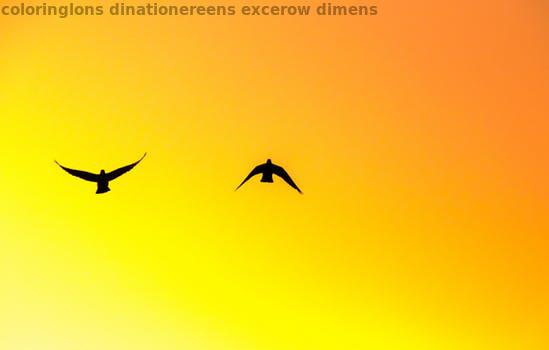
Label: Watermark